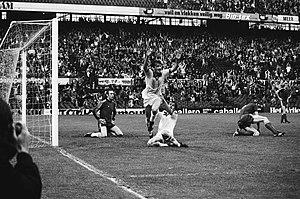
Finale de la coupe KNVB de football, Ajax - FC Twente (3-0) à Rotterdam. fr:Ray Clarke exulte après le premier but. Photographie par Koen Suyk / Anefo.
Ray Clarke, né le 25 septembre 1952 à Hackney, est un joueur de football anglais, qui évoluait comme attaquant de pointe. Il a joué en Angleterre, aux Pays-Bas, et quelques mois en Belgique, et mis un terme à sa carrière professionnelle à seulement 29 ans. Il est depuis devenu recruteur pour différents clubs britanniques. En 2011, il occupe ce poste à Middlesbrough.